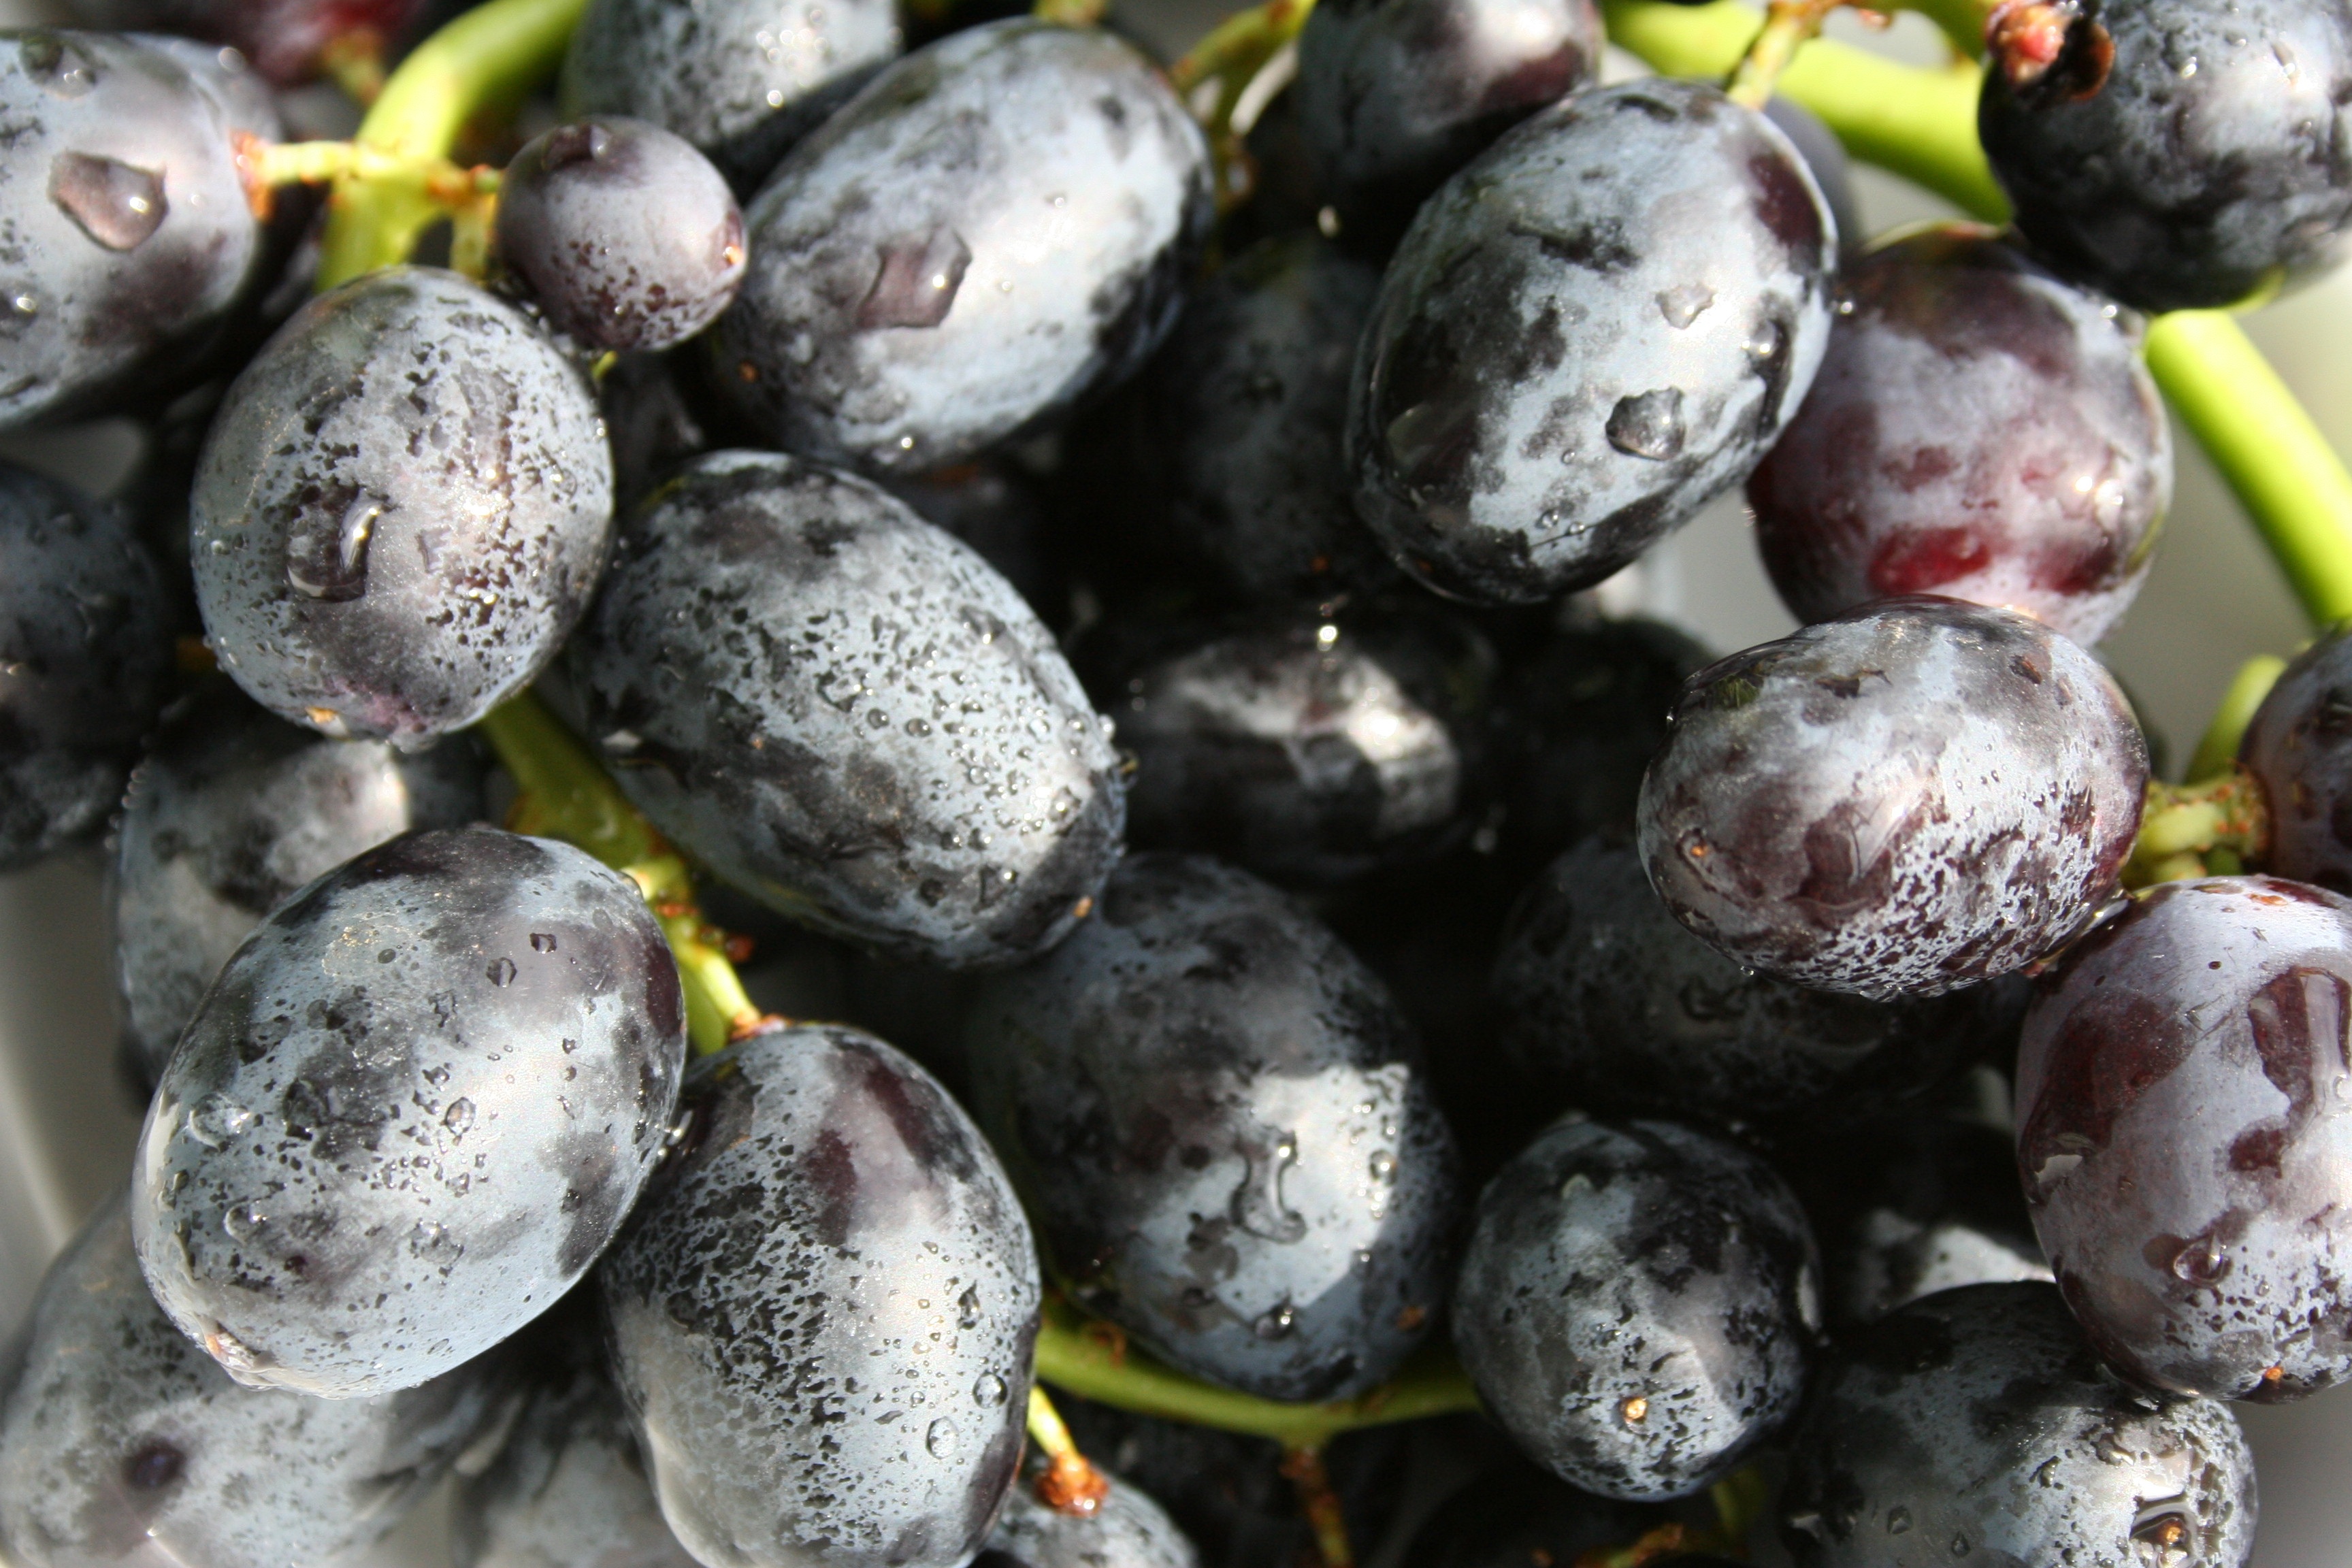
plant, fruit, berry, food, produce, black, grapes, flowering plant, bilberry, damson, land plant